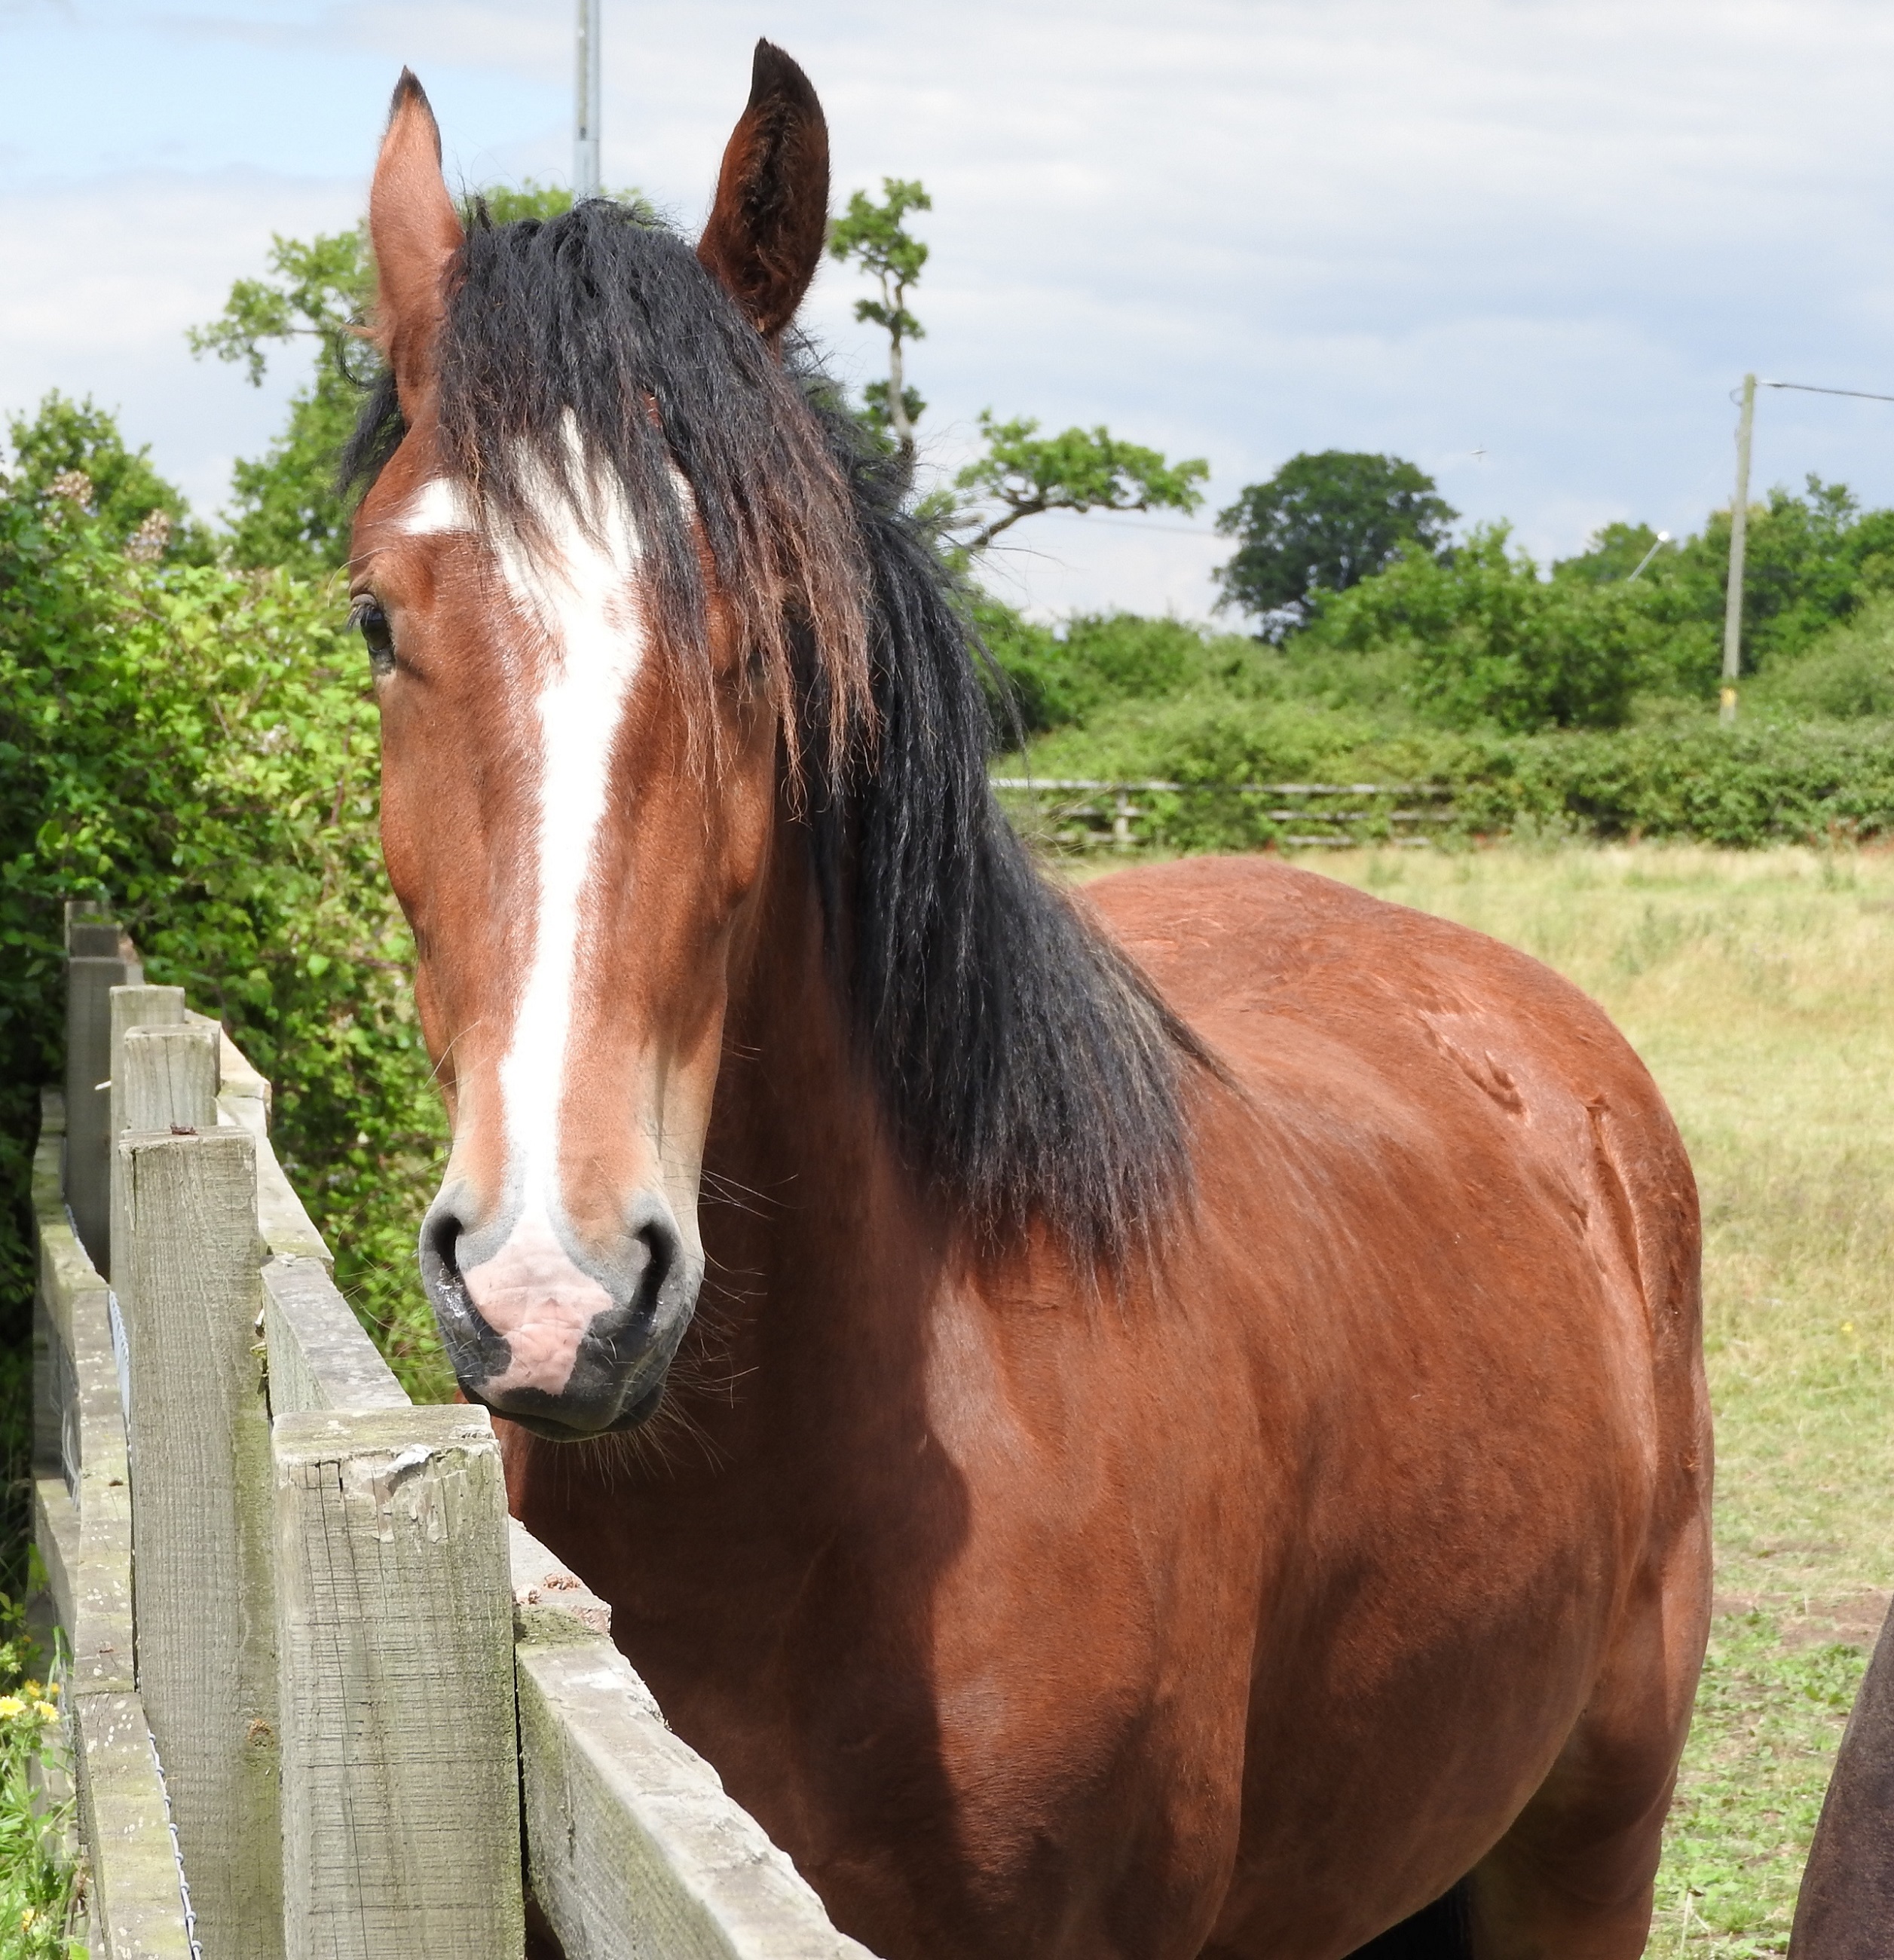
nature, pen, animal, portrait, pasture, livestock, ranch, horse, mammal, stallion, mane, fauna, bridle, outdoors, vertebrate, mare, domestic, colt, corral, pack animal, horse like mammal, mustang horse